Tregadgwith

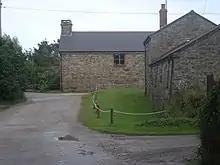
Tregadgwith

Tregadgwith is a hamlet east of St Buryan, Cornwall, England, United Kingdom.